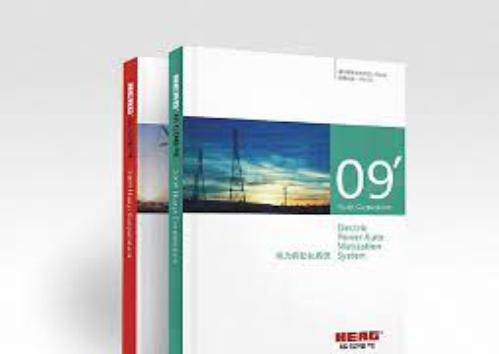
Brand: Hua Yi Elec Apparatus Group
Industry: Electronic